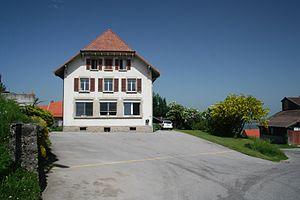
Ecole de Sommentier
Sommentier est un village de Suisse.